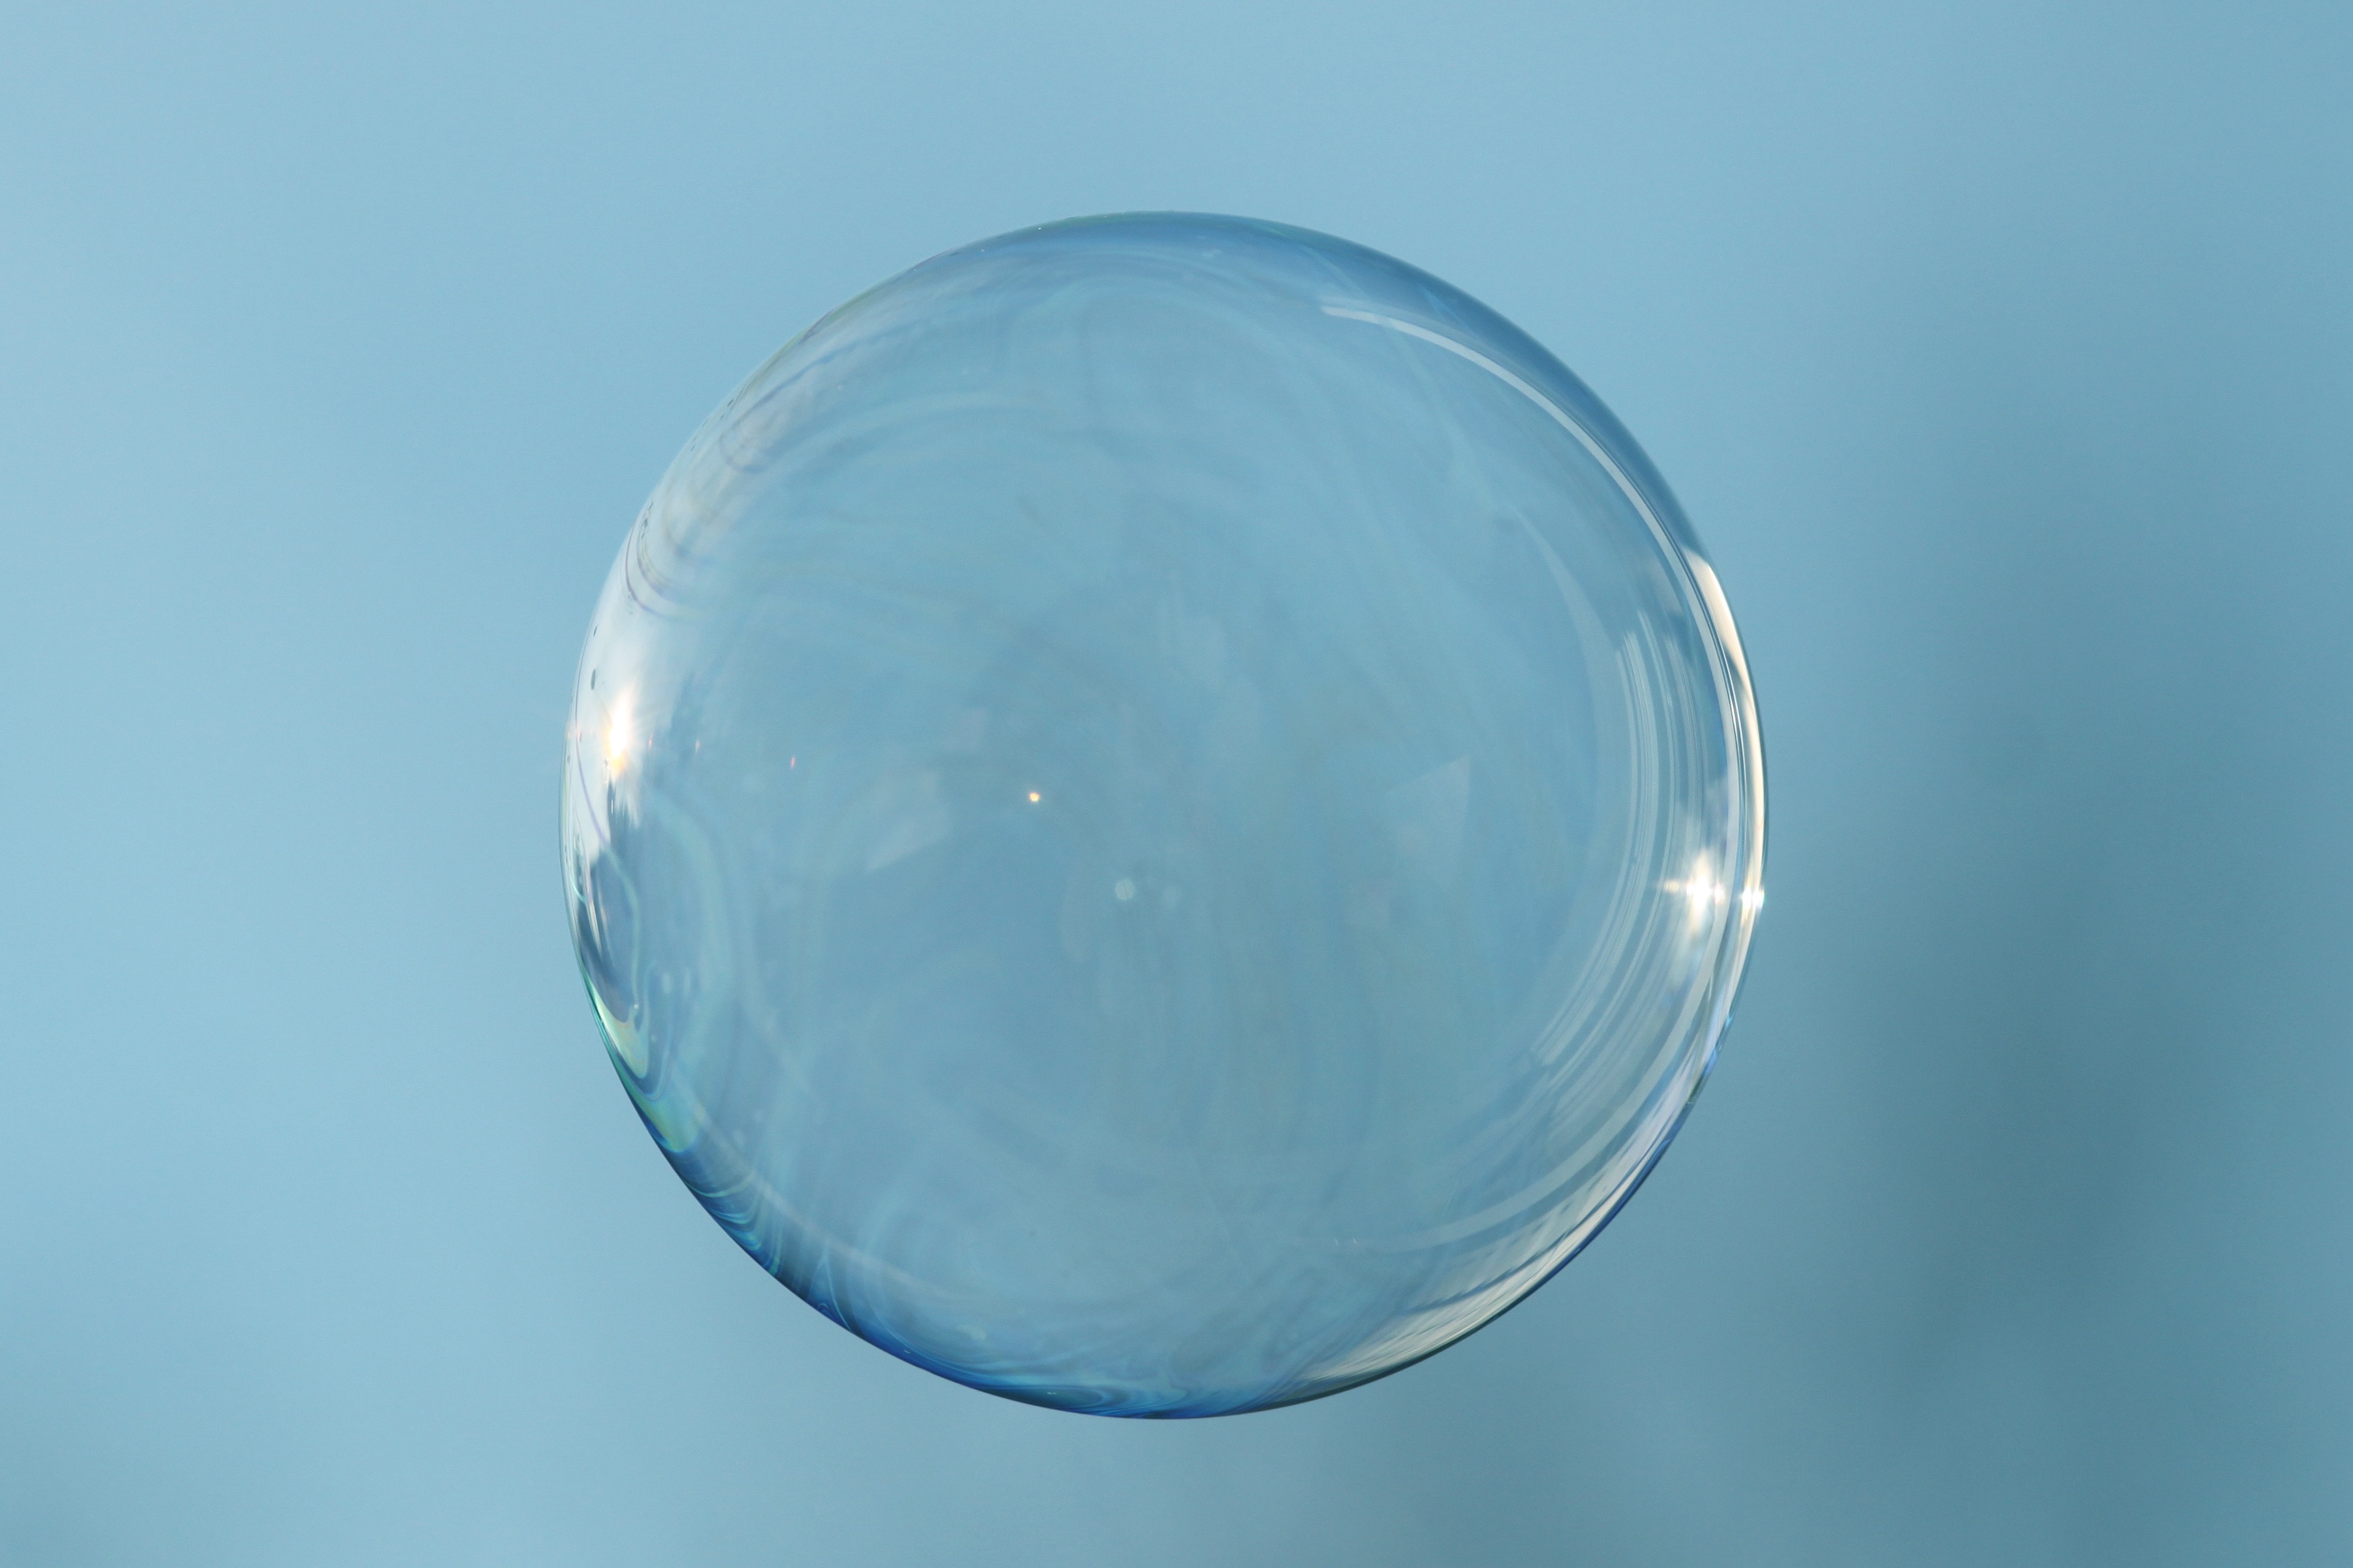
water, drop, light, glass, clear, reflection, blue, lighting, bubble, circle, close up, sphere, shape, macro photography, atmosphere of earth, liquid bubble